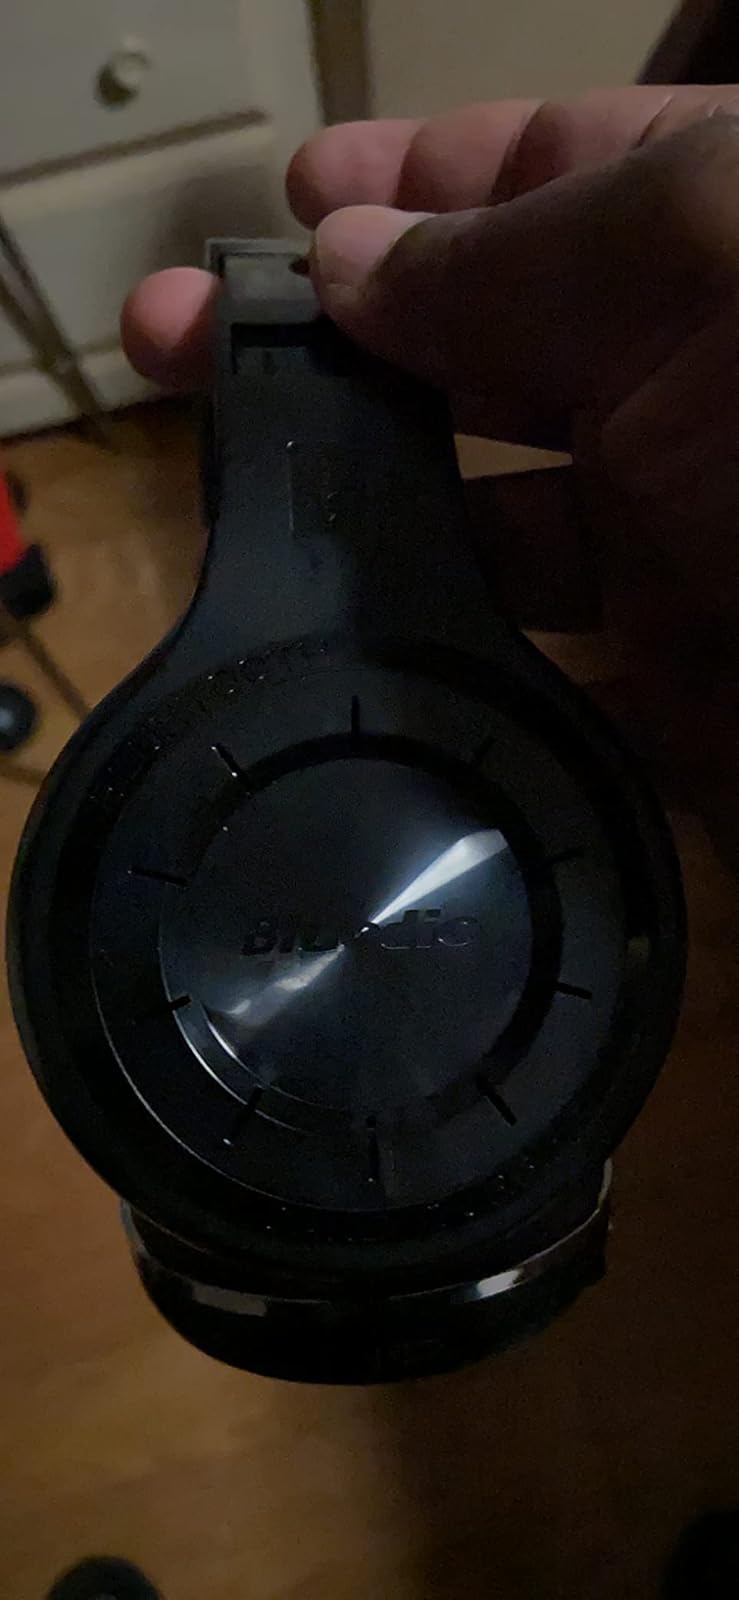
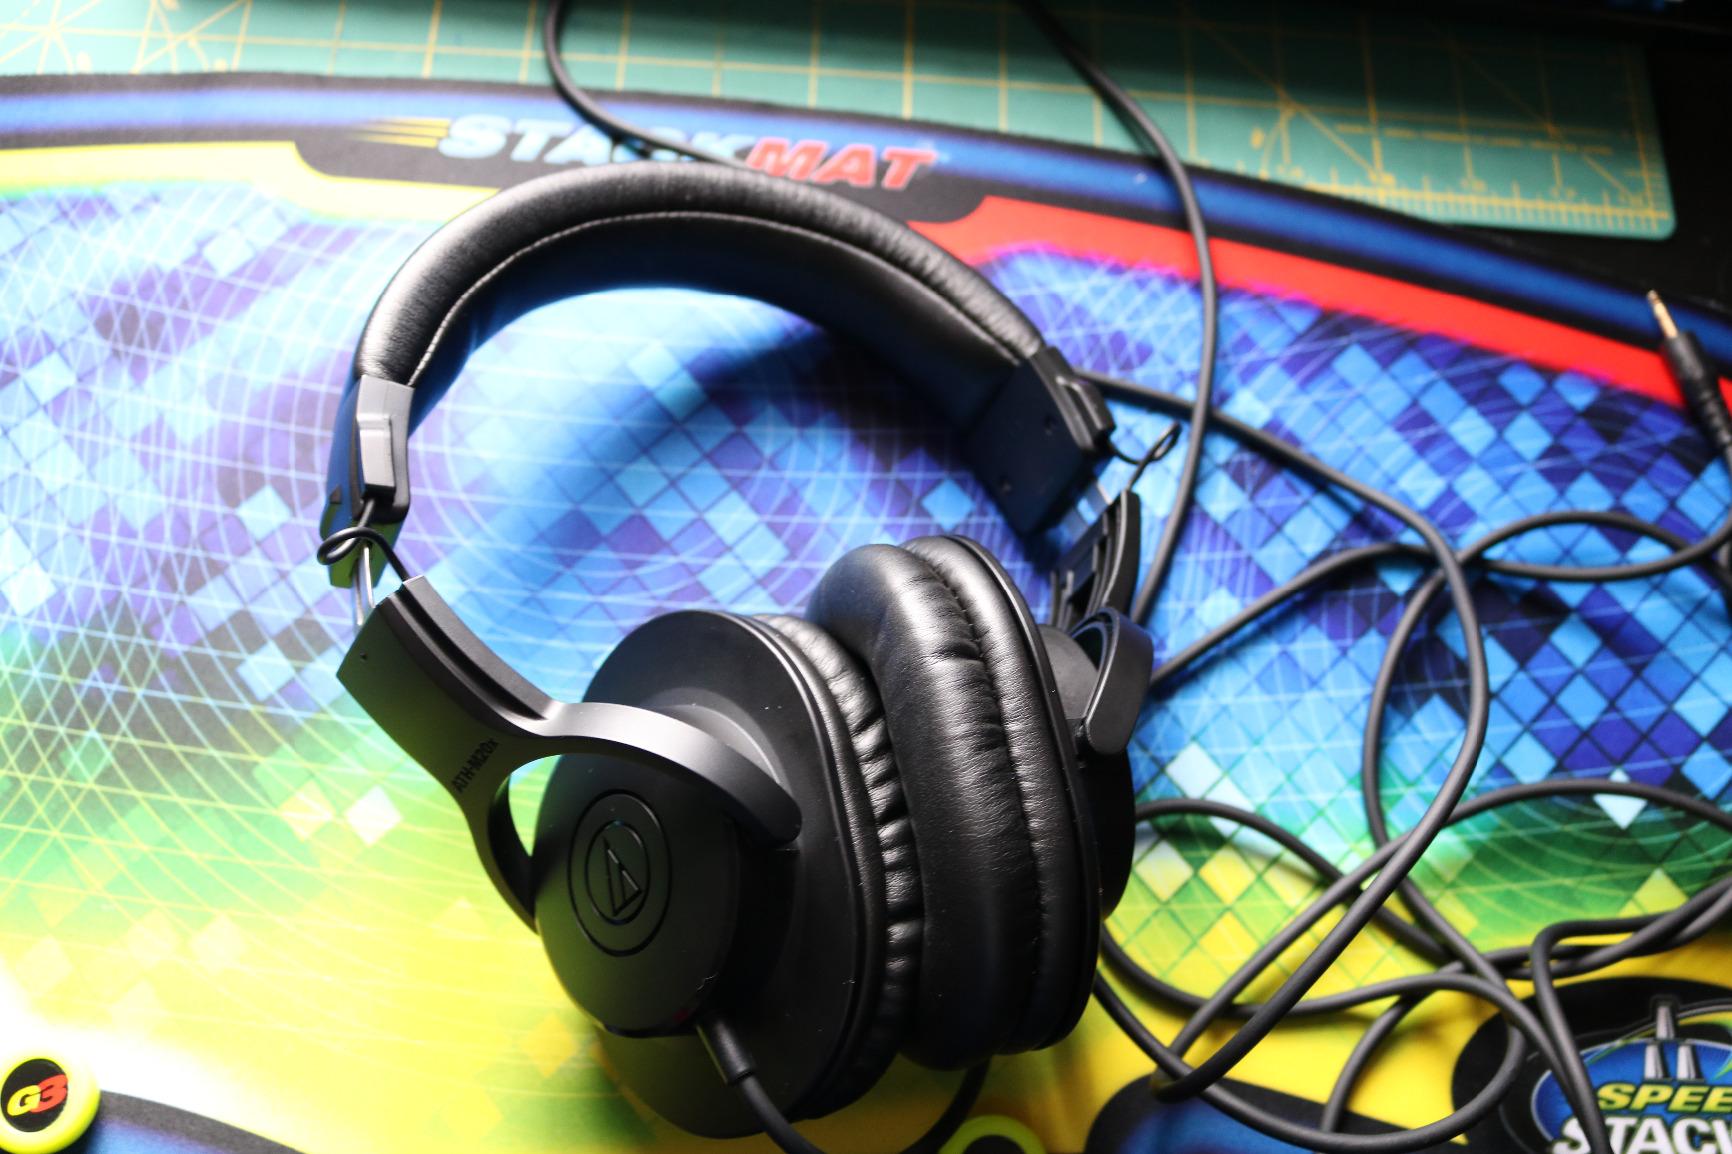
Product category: headphones
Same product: no